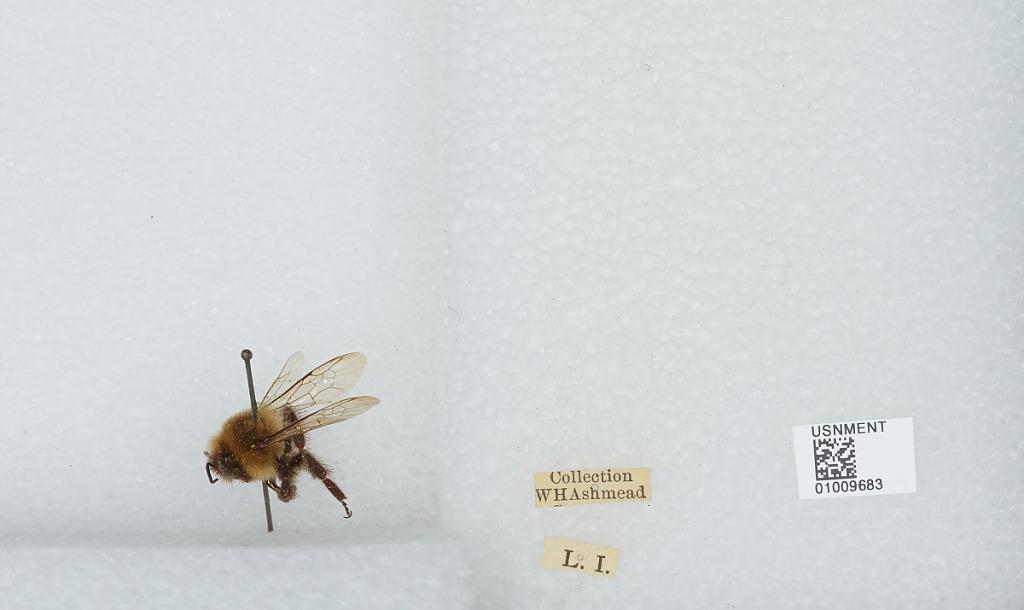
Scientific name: Bombus (Pyrobombus) impatiens Cresson